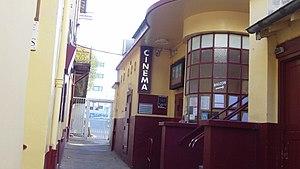
Cinéma Saint Denis à Lyon, France
Le cinéma Saint-Denis est un cinéma du 4e arrondissement de la ville de Lyon, en France. C'est aujourd'hui le dernier cinéma de quartier du plateau de la Croix-Rousse.